Doom 3

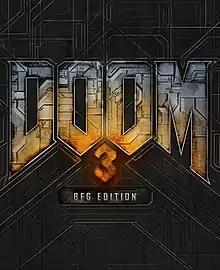
Cover art of the "BFG Edition"

A re-release of "Doom 3" called "Doom 3: BFG Edition", published by Bethesda Softworks, was released on October 15, 2012 in Australia, October 16, 2012 in North America, and October 19, 2012 in Europe. It features enhanced graphics, better sound with more horror effects, a checkpoint save system, support for 3D displays and HMDs, and the ability to use the flashlight while holding a weapon, in the form of a so-called "armor-mounted flashlight". Also included are the previous expansion pack "Resurrection of Evil", a new single-player expansion called "The Lost Mission", and copies of the original "Doom" (the "Ultimate Doom" edition with the add-on fourth episode "Thy Flesh Consumed") and "Doom II" (with the expansion "No Rest for the Living", previously available only for the Xbox 360). The versions of "Doom" and "Doom II" released with the "BFG Edition" have undergone cultural sensitivity censorship. PC versions of "Doom 3: BFG Edition" other than the GOG.com release require the Steam client and a valid Steam account for installation, play and achievements.